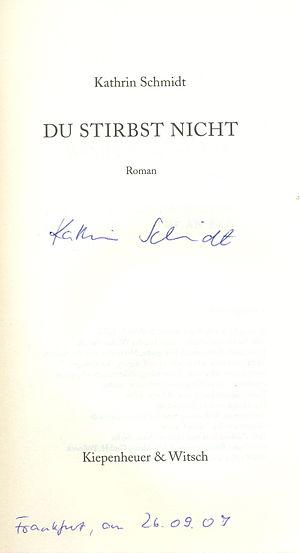
Kathrin Schmidt est une écrivaine allemande.